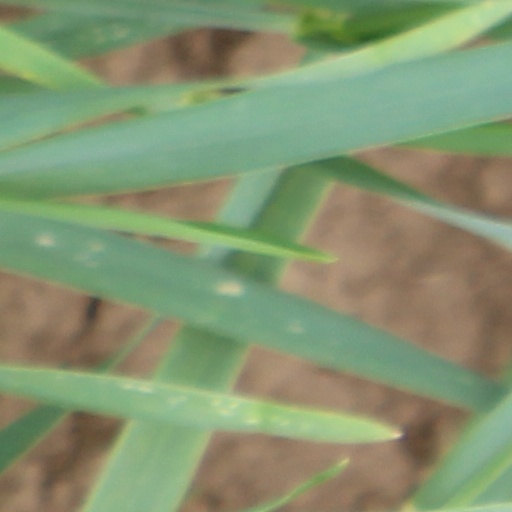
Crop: wheat